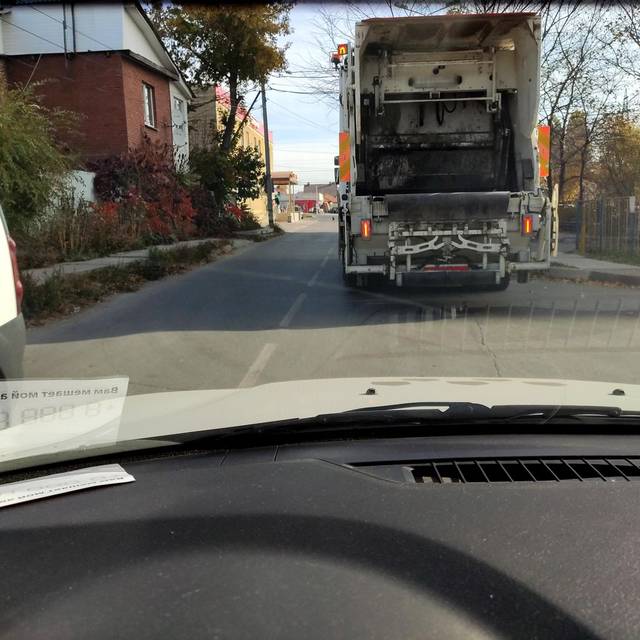
Region: Russia
Coordinates: 53.533, 49.394